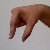
The image shows a hand gesture representing the letter 'Q' in Indian Sign Language.